Olga Milles

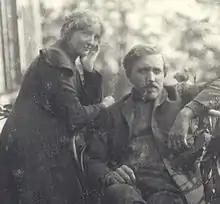
Olga Milles with her husband Carl (c. 1908)

Although she was deeply religious and had never intended to marry, as a result of Carl Milles' intensive courtship in Paris from the late 1890s, she married him in 1905. On the basis of the extensive correspondence between the two, in his biography of Carl, Erik Näslund concludes the marriage was platonic. In 1906, the couple moved to Sweden where they lived in Millesgården on the island of Lidingö which was completed for them in 1908.